Trade dollar (United States coin)

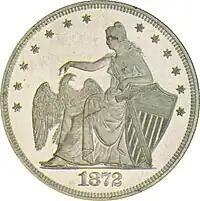
Designed by Mint Chief Engraver William Barber, this "Amazonian" design showing Columbia with an eagle was rejected by Mint authorities as too militaristic.

On November 19, 1872, while the coinage bill was still before Congress, Linderman made a report to the Secretary of the Treasury. In the report, Linderman argued that the coin need not hold legal tender status, and that it could simply be a piece of silver imprinted with its weight and fineness. Linderman also notes that such a product could supersede the Mexican dollar and eventually command a six to eight percent premium; at that time, American silver exported to East Asia was being sold at a two percent discount. Linderman proposed that the coin be named the "silver union" in order to distinguish it from the standard coins then in production.